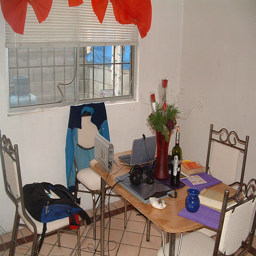
A table and four chairs in a small room.
A kitchen with a small table and electronics on it.
A dining room table covered wih a laptop, wine, and flowers.
A computer set up on a kitchen table.
Clutter is placed all around the small table